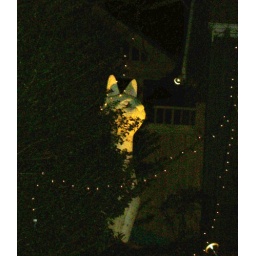
A giant cat decorates the lawn of a house in the West End.